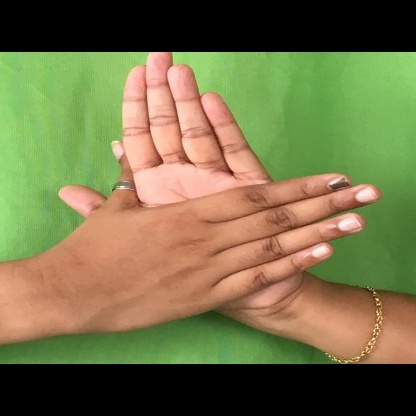
Mudra: Chakra